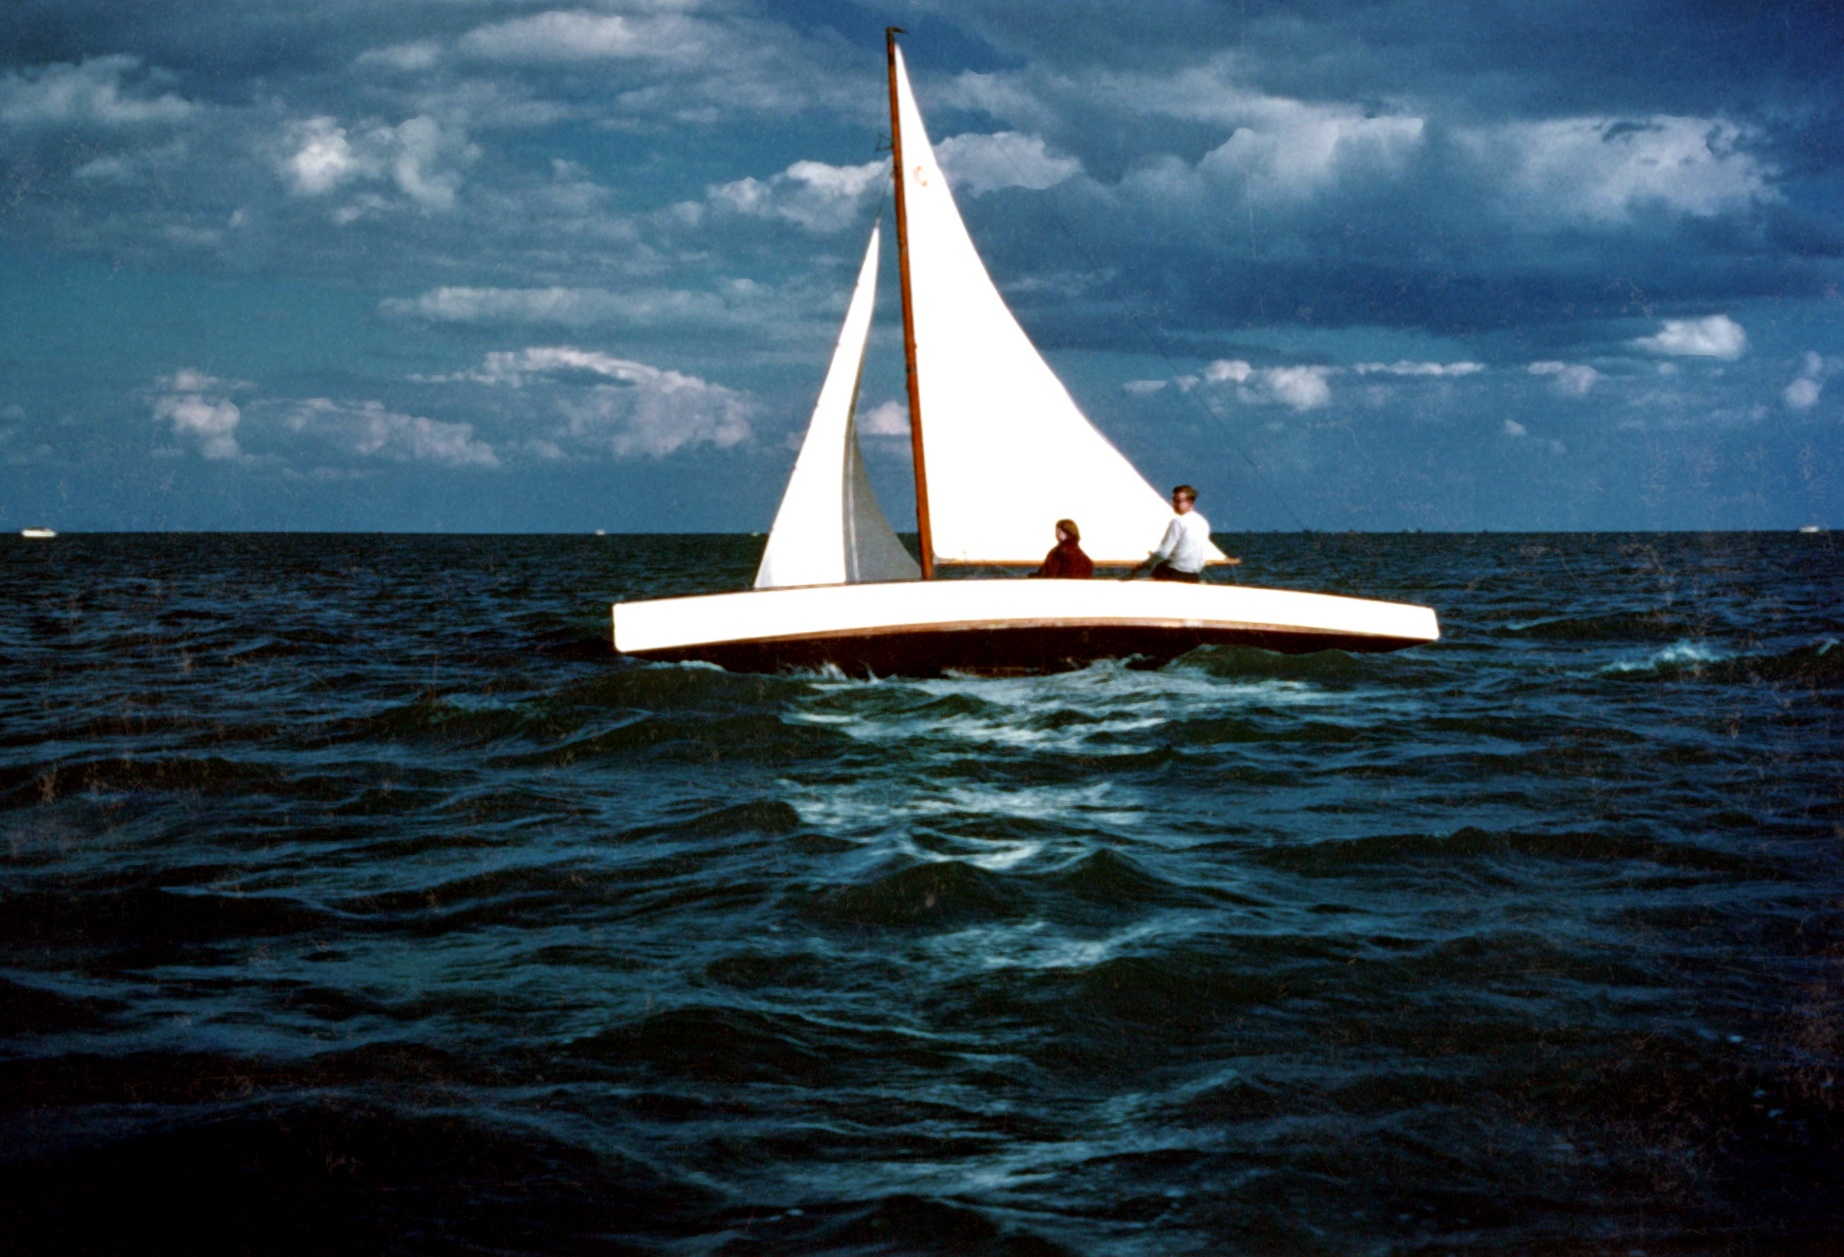
sailboat, boat, vehicle, sail, sailing, sailing ship, sea, watercraft, yacht, boating, mast